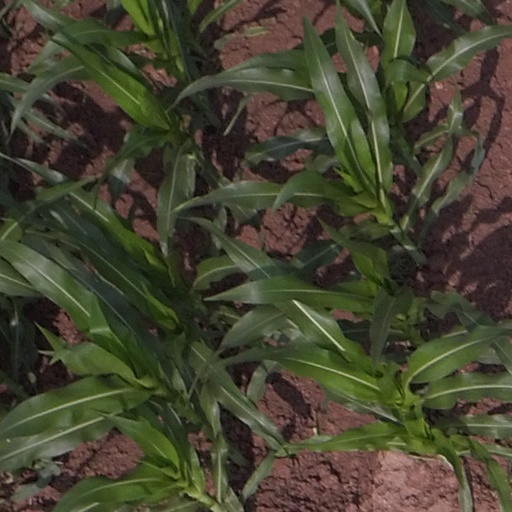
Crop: maize; corn